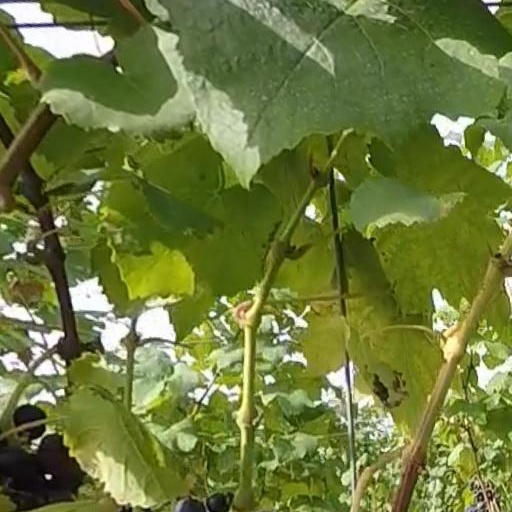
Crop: grape